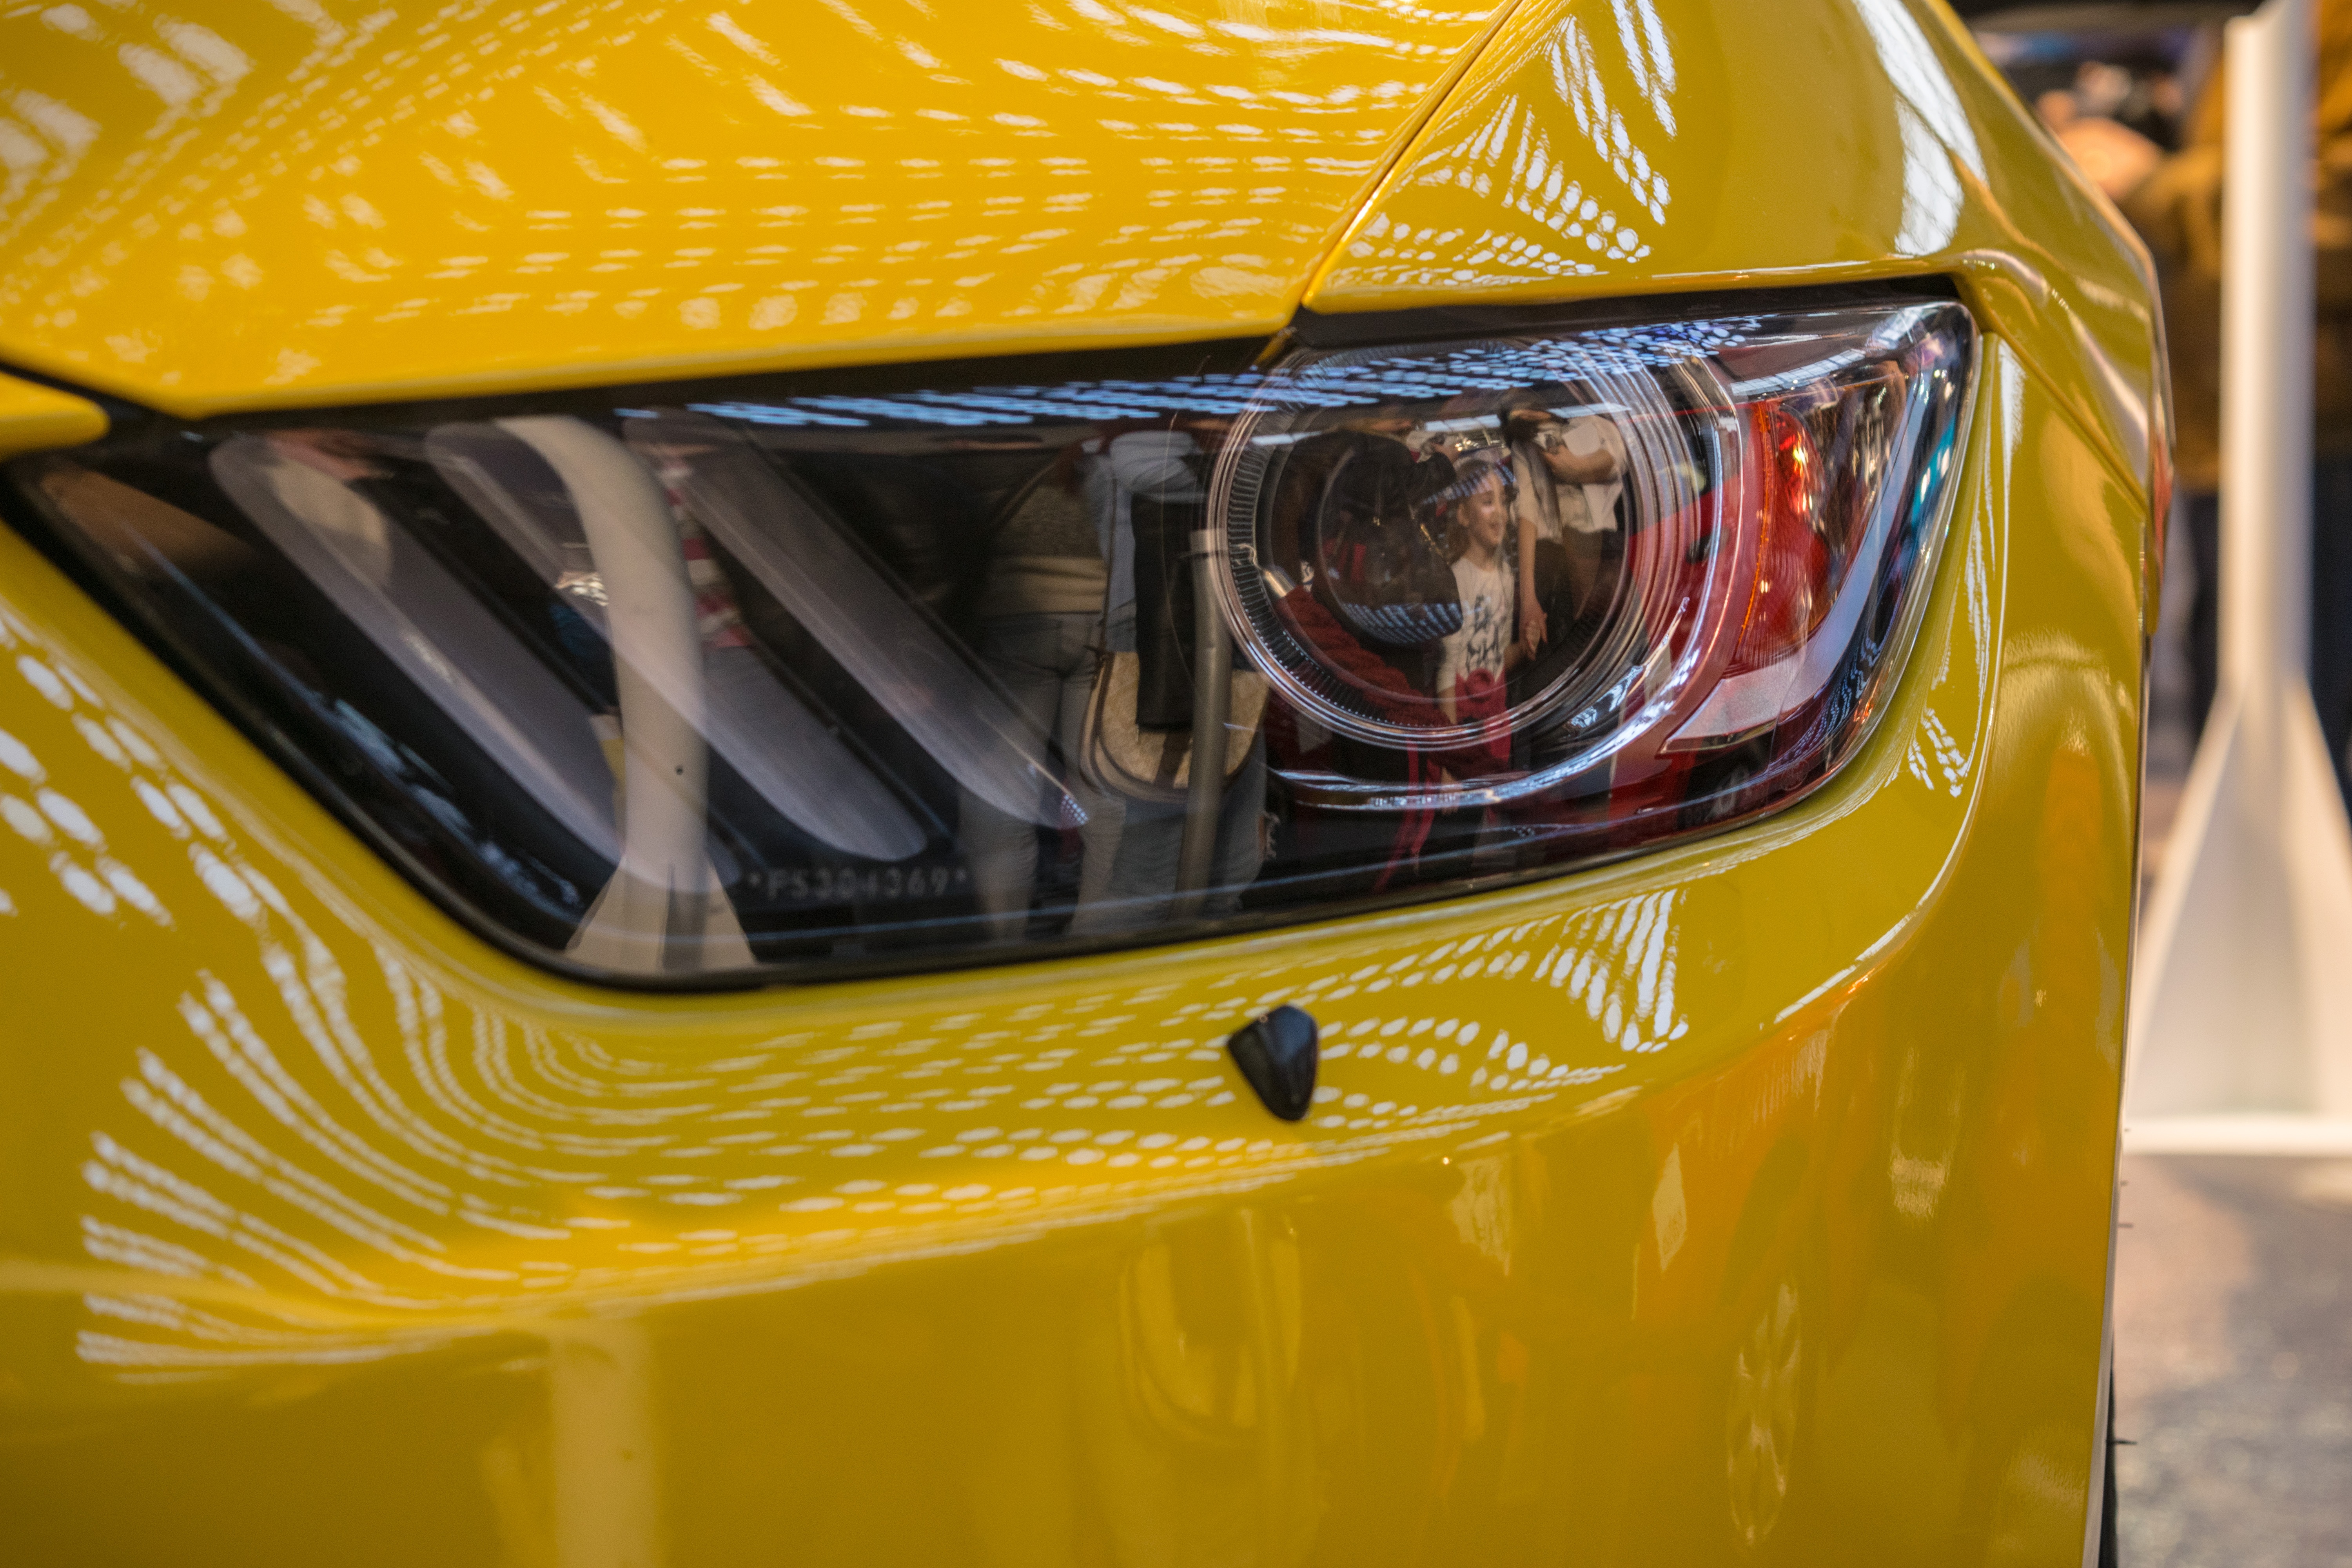
light, car, wheel, automobile, vehicle, show, drive, auto, headlight, yellow, speed, bumper, power, ford, design, performance, motor, style, mustang, exhibition, fast, autoshow, motorshow, presentation, automobile make, automotive exterior, automotive design